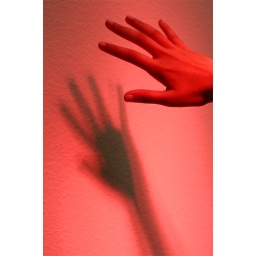
my home office in West LA. Canon Digital Rebel. June 2005